The Christian Science Monitor

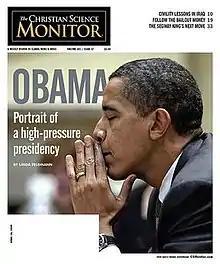
Front page of the April 26, 2009 edition

The Christian Science Monitor (CSM), commonly known as The Monitor, is a nonprofit news organization that publishes daily articles both in electronic format and a weekly print edition. It was founded in 1908 as a daily newspaper by Mary Baker Eddy, founder of the new religious movement Christian Science, Church of Christ, Scientist.